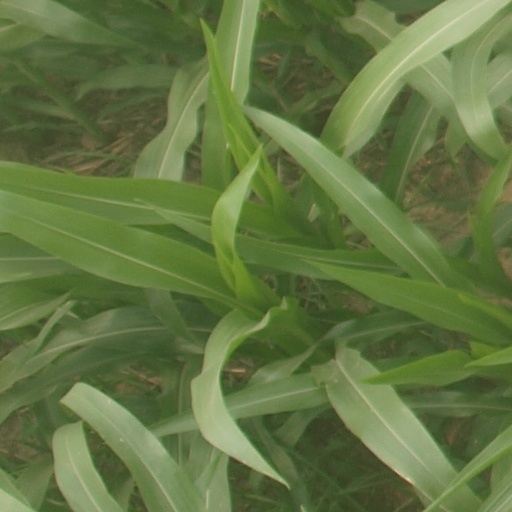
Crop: maize; corn